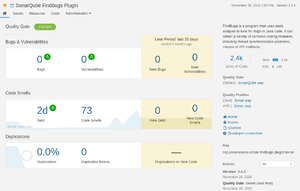
SonarQube est un logiciel libre permettant de mesurer la qualité du code source en continu.